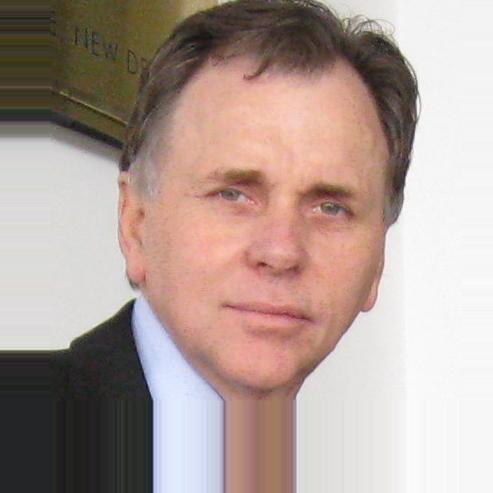
Age: 56